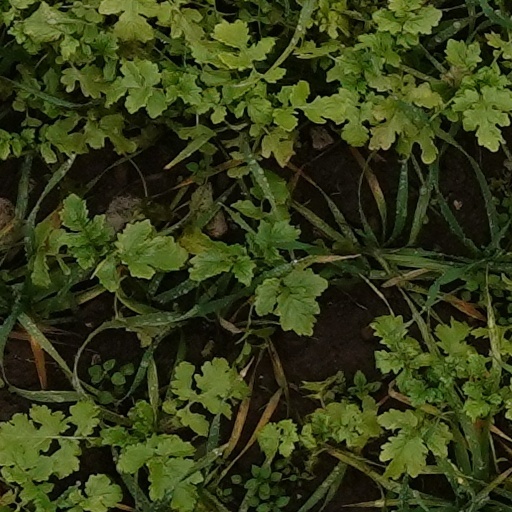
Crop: wheat